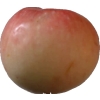
Label: Apple 10